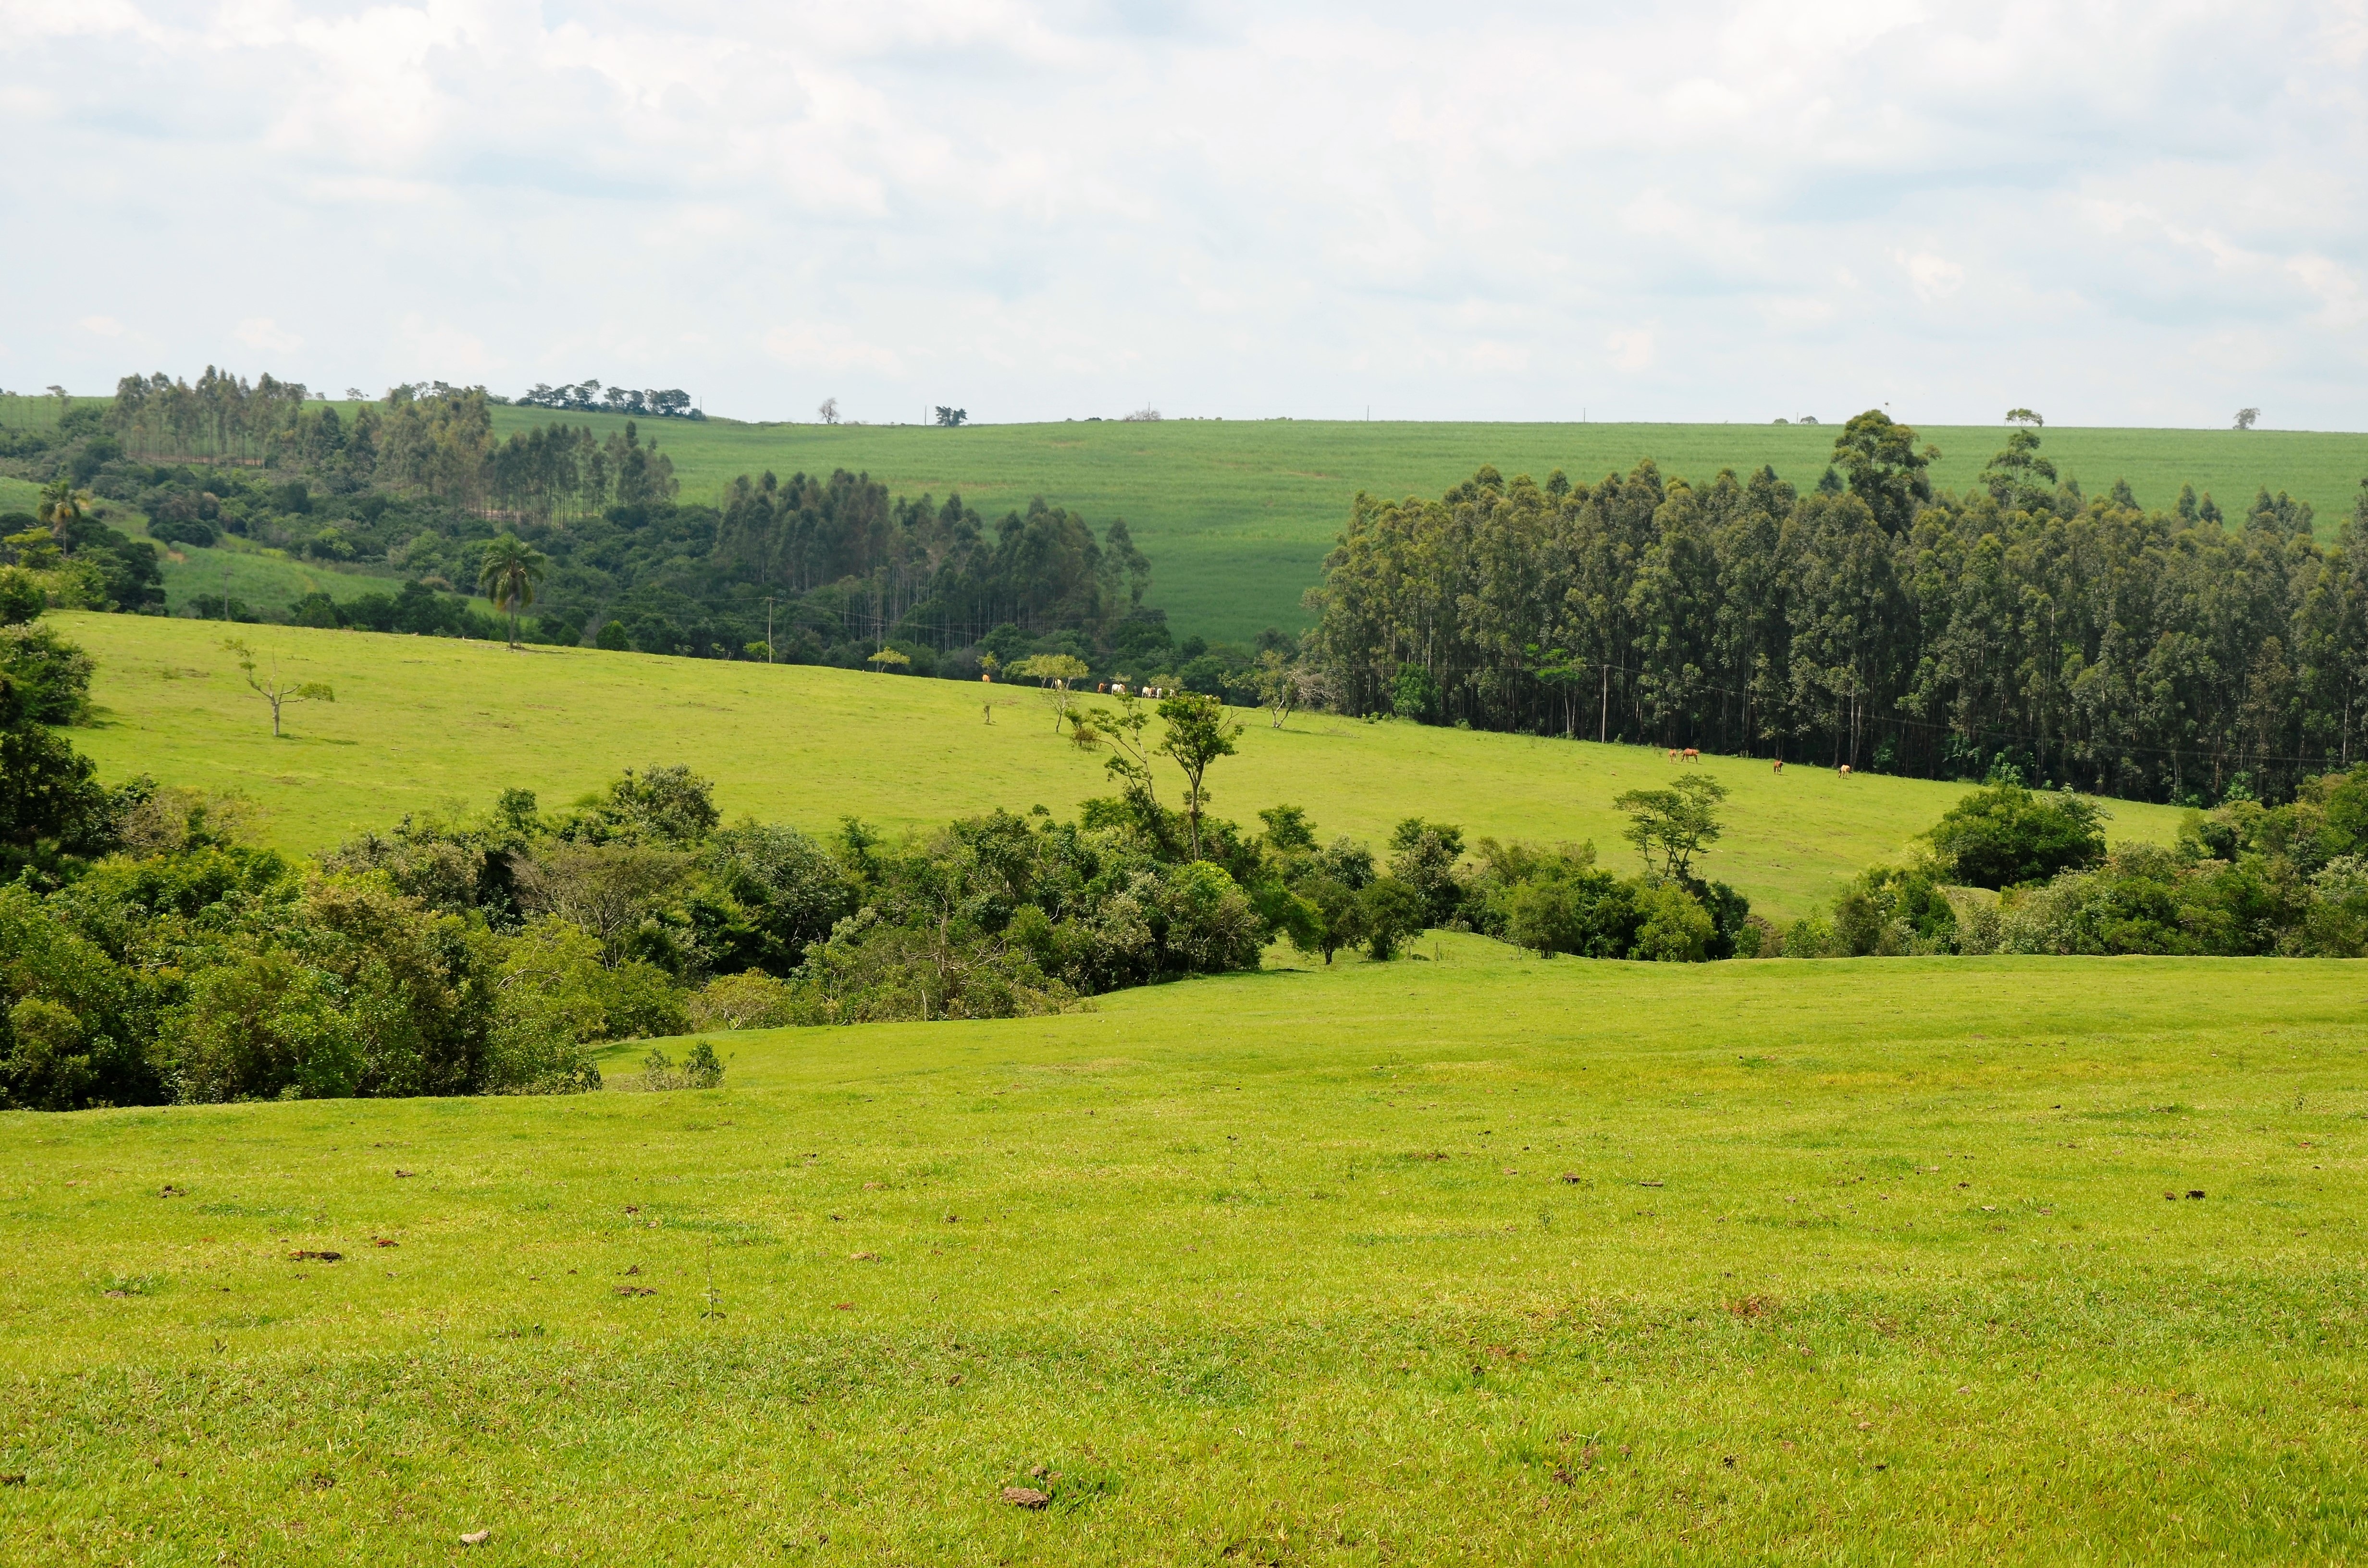
landscape, tree, nature, grass, mountain, plant, field, farm, lawn, meadow, prairie, hill, flower, rural, green, pasture, grazing, agriculture, plain, trees, grassland, wetland, plateau, habitat, ecosystem, steppe, rural area, natural environment, geographical feature, grass family, land lot, jau brazil